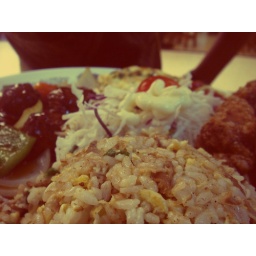
super value. it came in a huge plate with a huge helping of fried rice and chicken assortments!